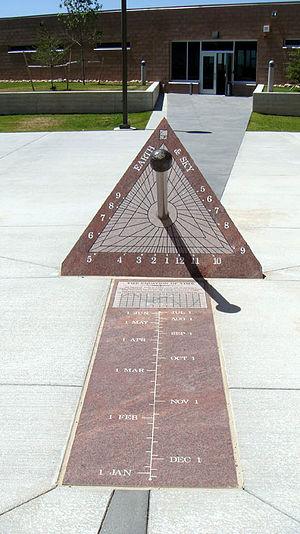
En gnomonique, une méridienne est un instrument ou une construction permettant de repérer l'instant précis du midi solaire. Cette saisie s'effectue à partir de l'ombre de l'extrémité d'un style qui traverse une ligne méridienne, trace du méridien, sur un support le plus souvent vertical ou horizontal. C'est en quelque sorte un cadran solaire réduit à sa plus simple expression.